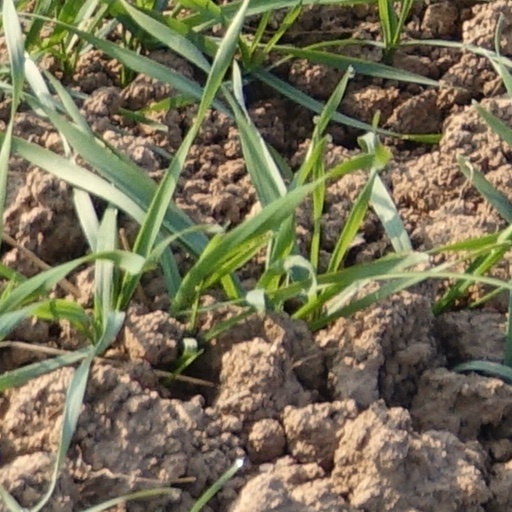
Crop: wheat